Giacomo Leopardi

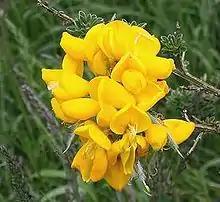
Broom

Also in 1832, inspired by a 17th-century poem by Girolamo Graziani titled "Il Conquisto di Granata" ("The Capture of Granada"), Leopardi wrote "Consalvo". Consalvo obtains a kiss from the woman he has long loved unrequitedly only when, gravely injured, he is at the point of death. Consalvo is different from the other canti in that it has the form of a novella in verse or of a dramatic scene. It is the fruit of the sentimental and languid literature which characterized much of the romanticism outside of Italy.